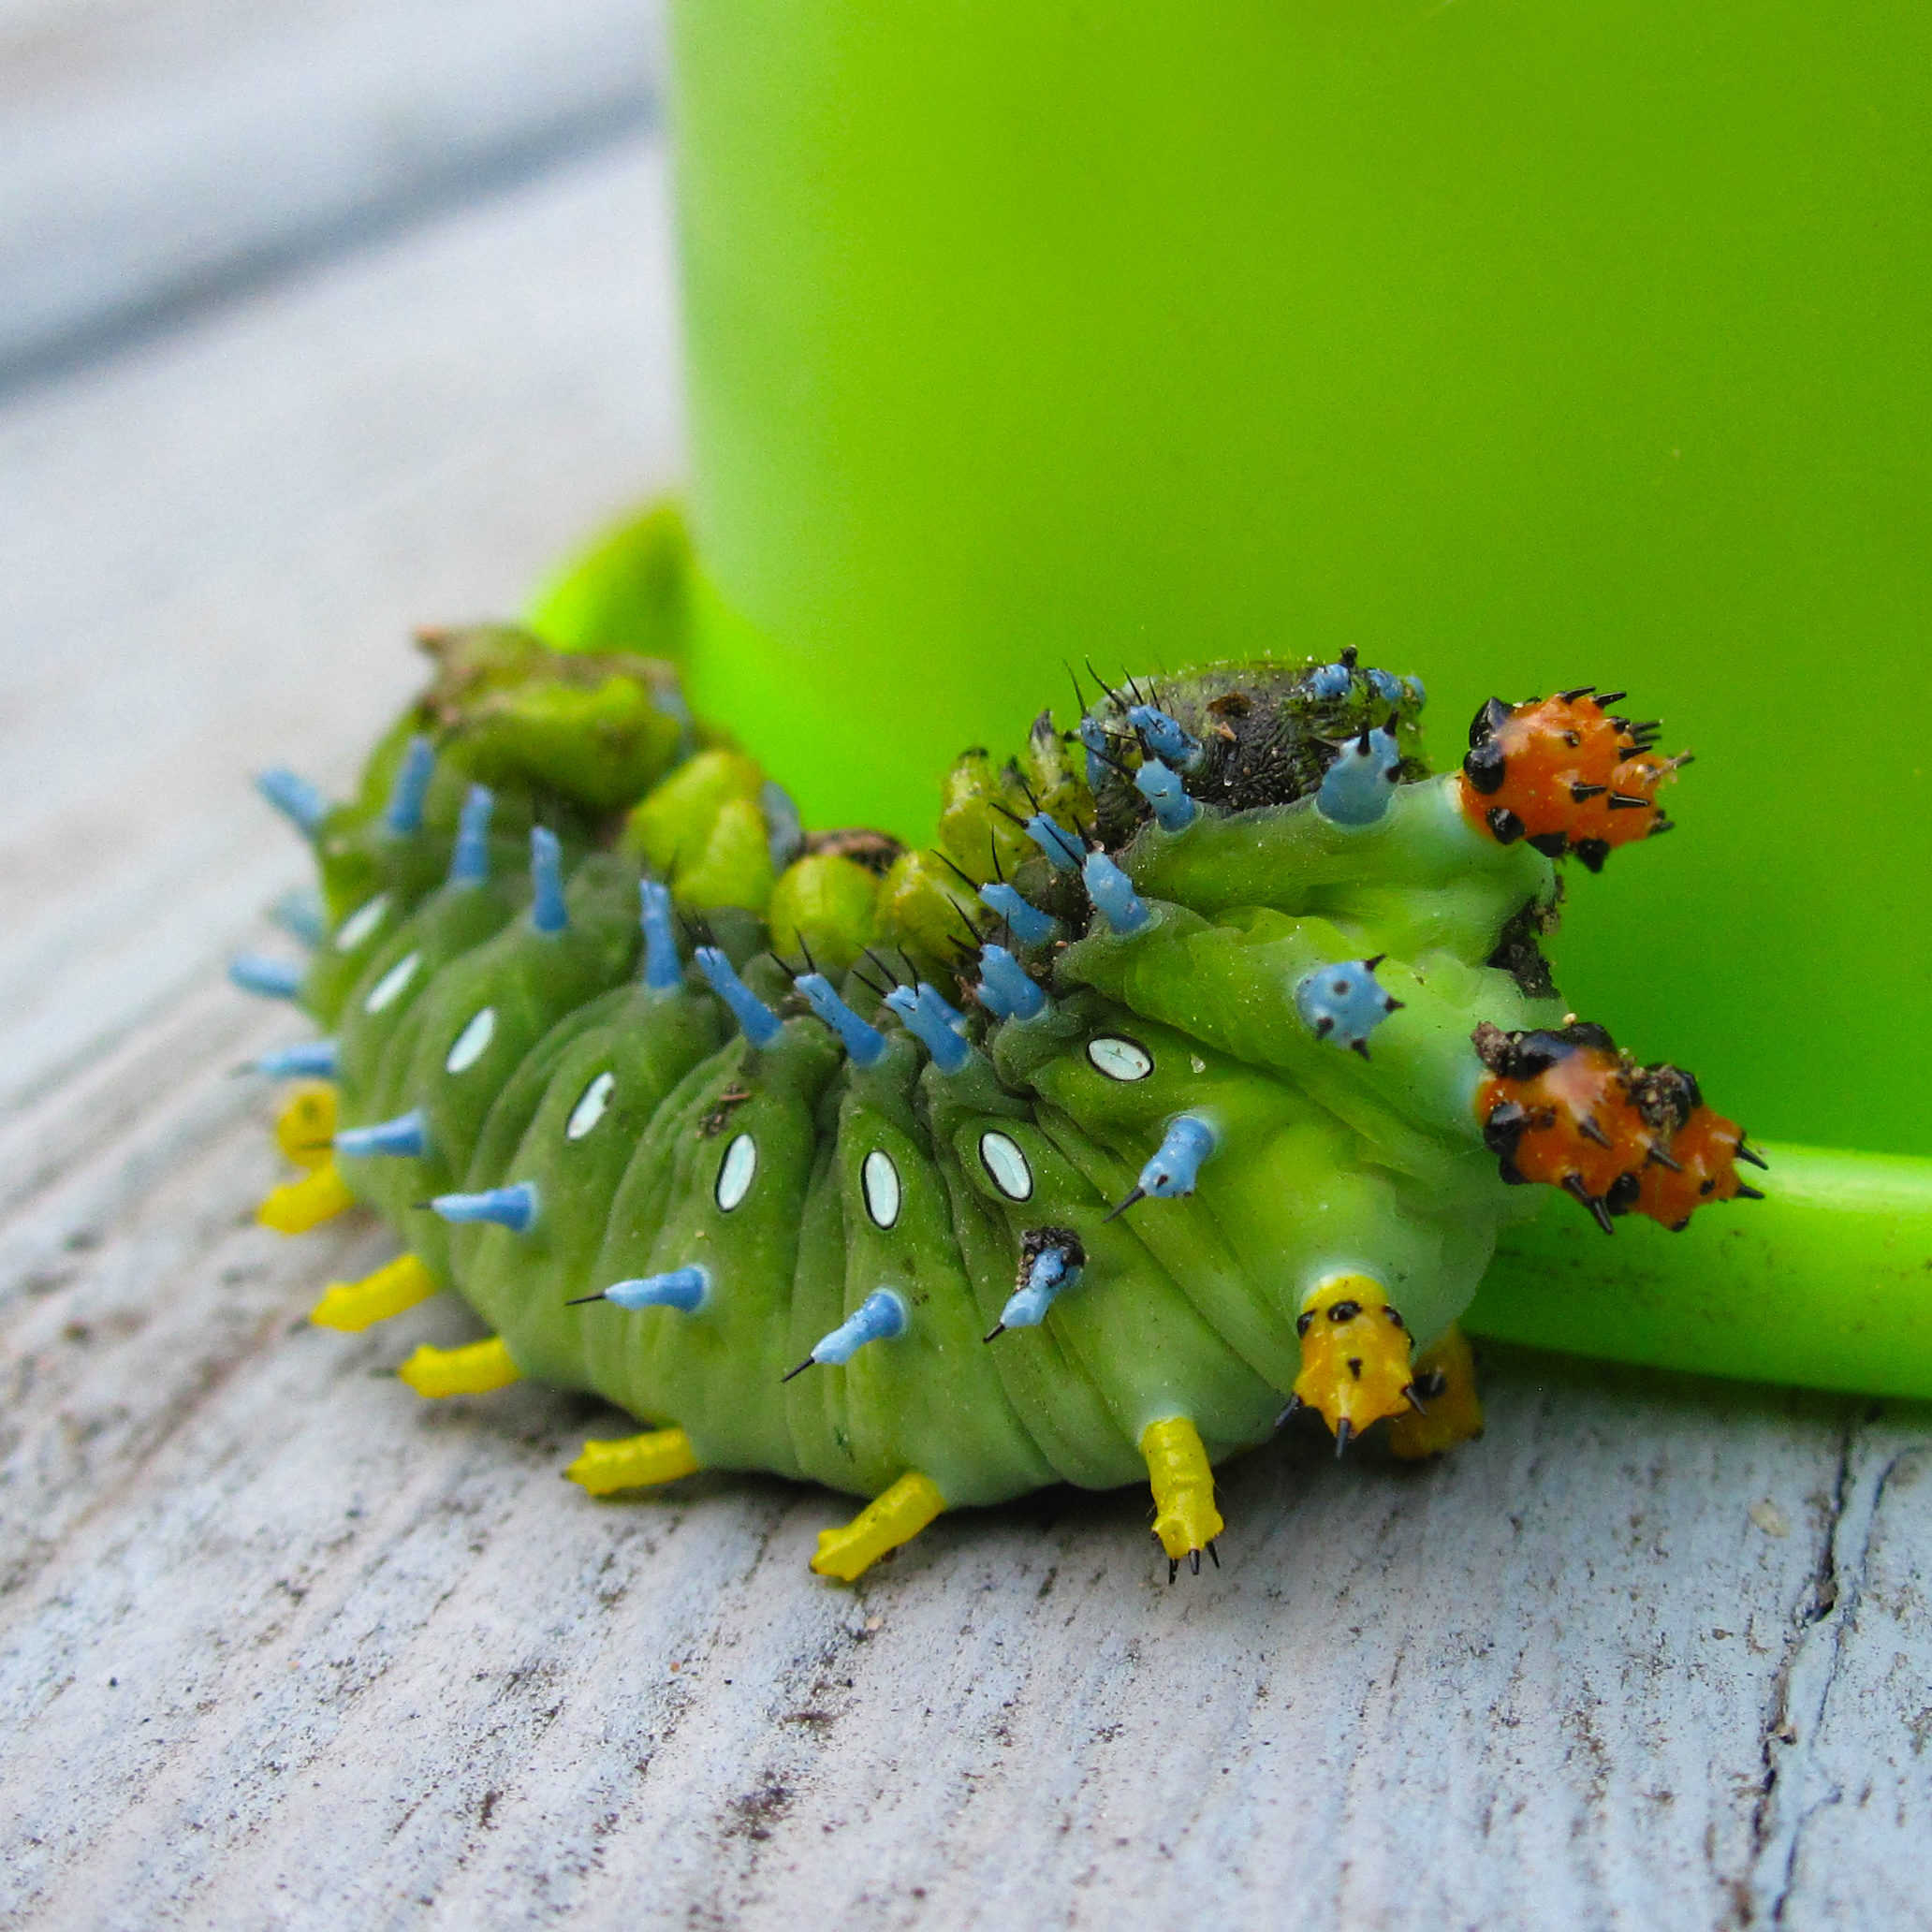
plant, leaf, flower, green, produce, insect, yellow, invertebrate, caterpillar, larva, macro photography, moths and butterflies